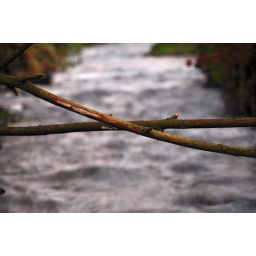
cross over the water